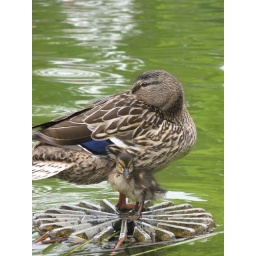
A baby duck standing by its protective Mother.